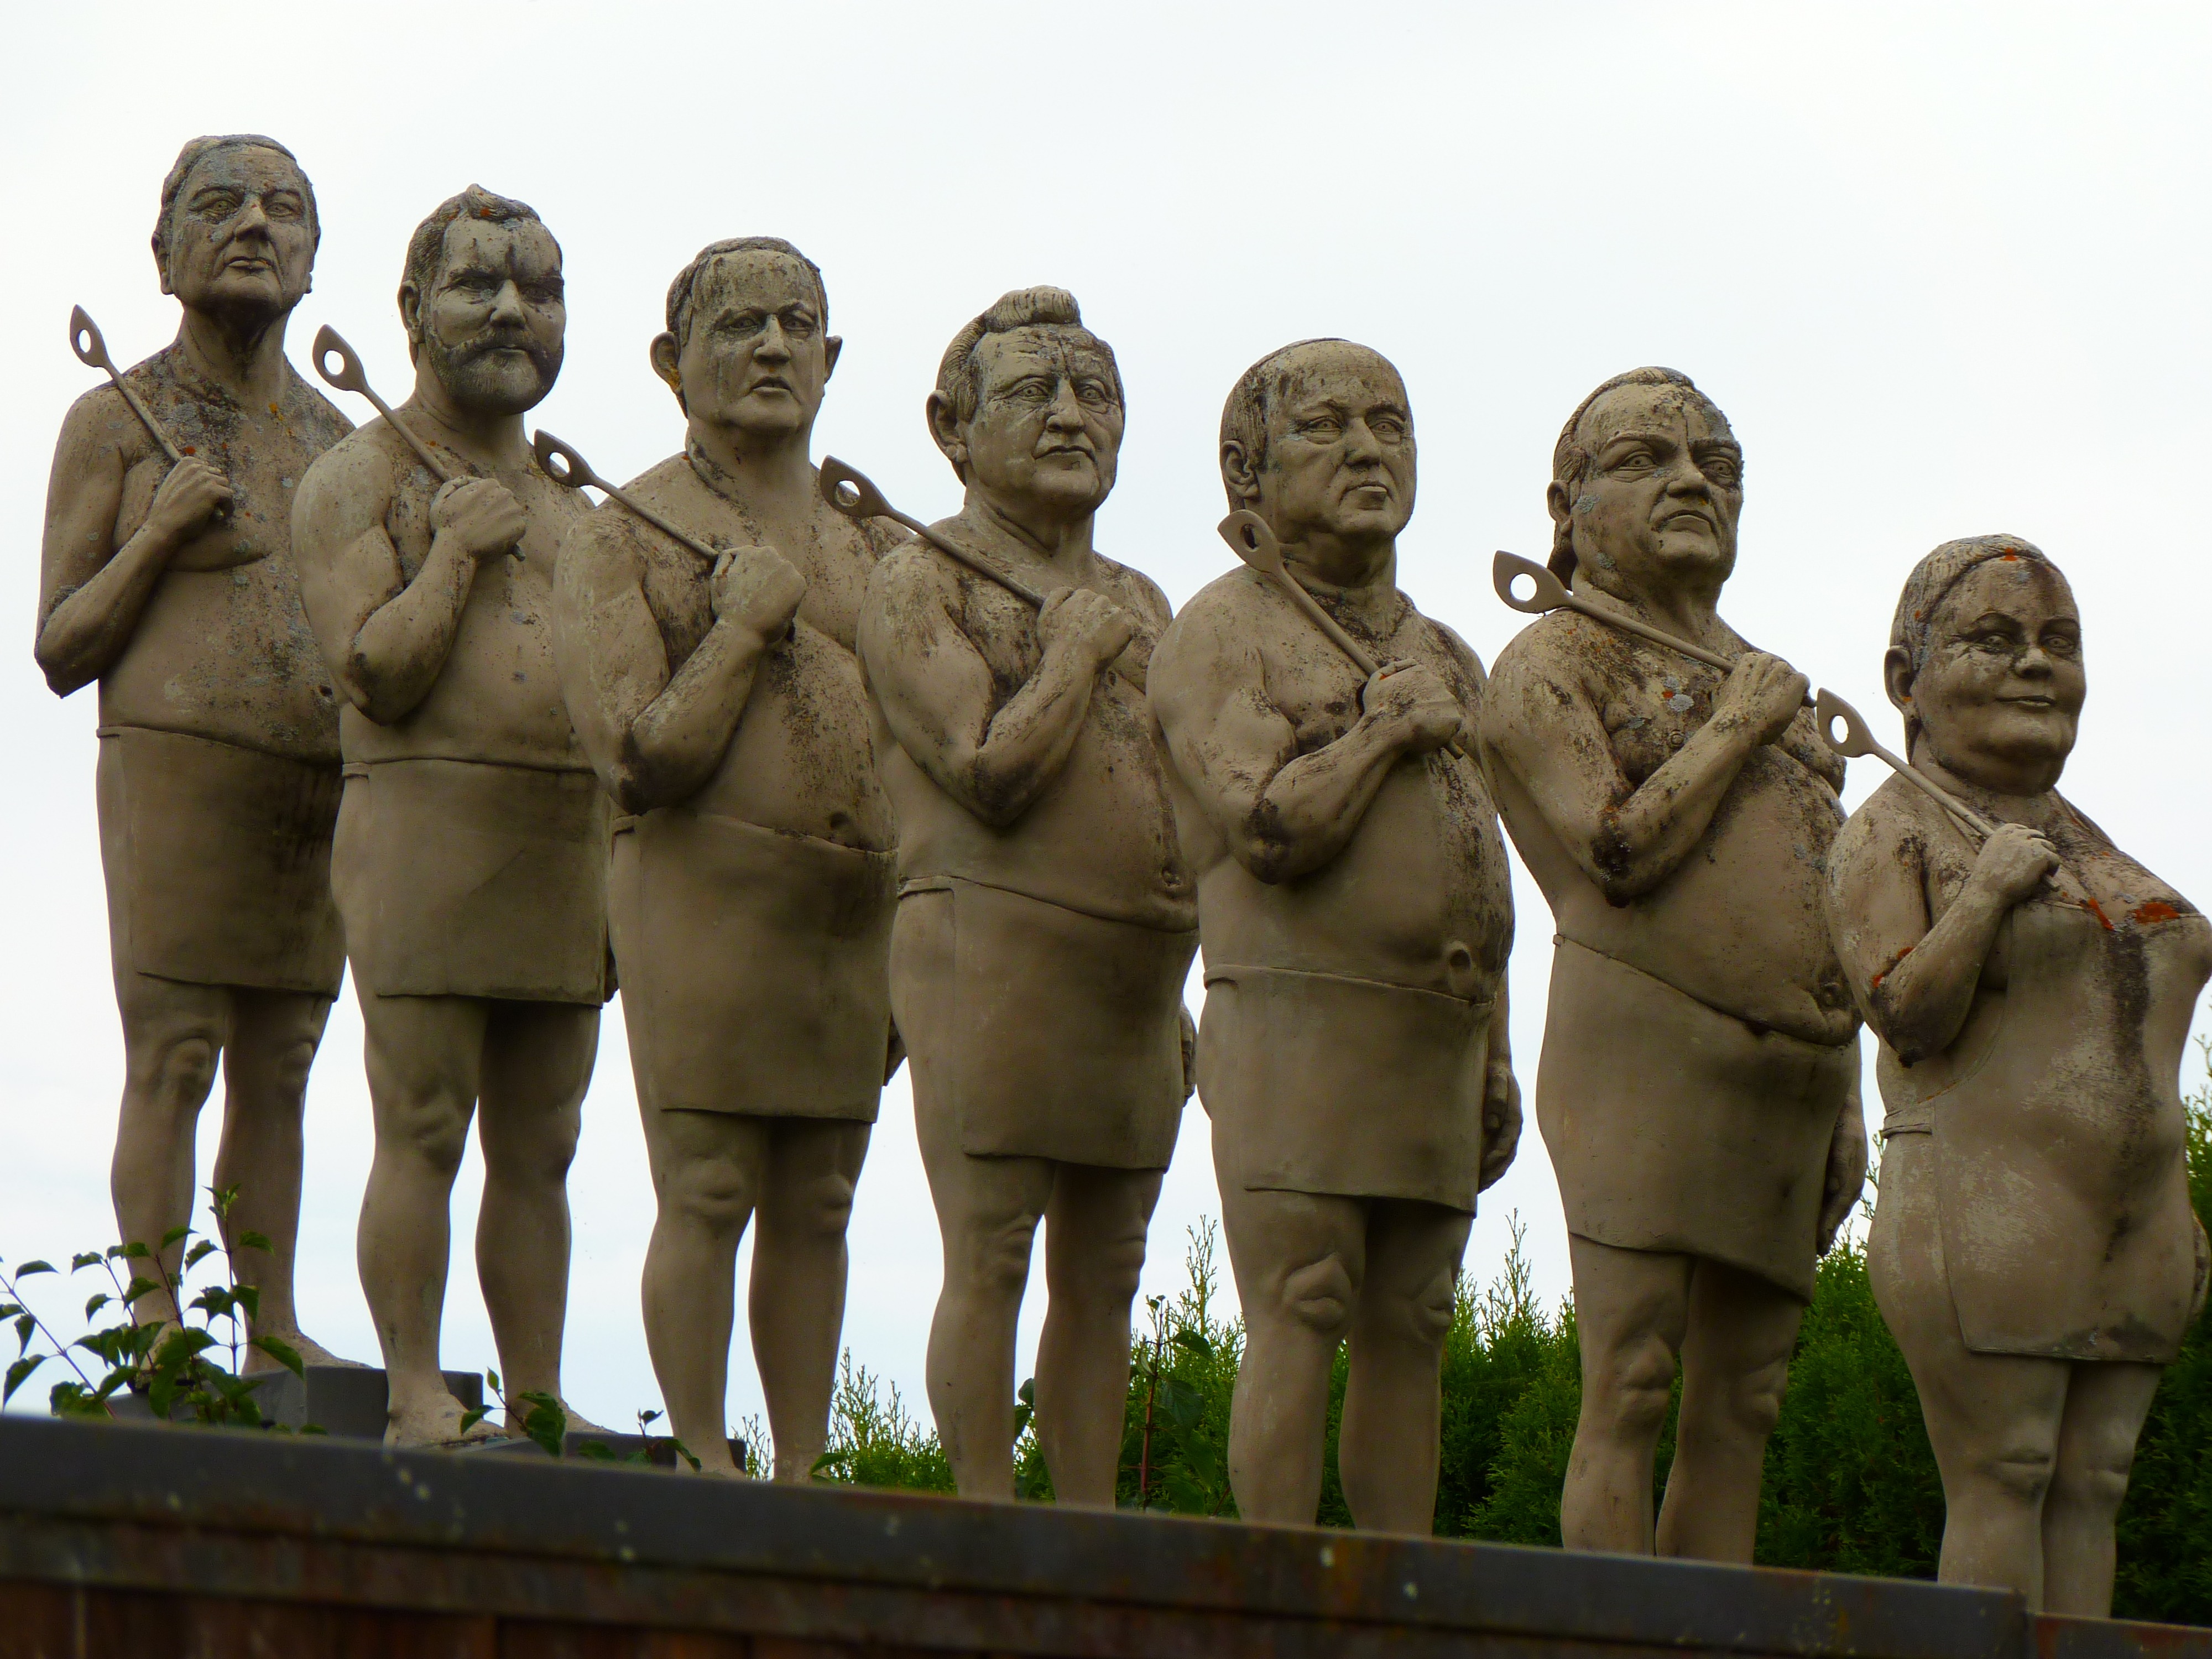
people, stone, monument, military, statue, soldier, army, cook, sculpture, art, team, troop, infantry, ancient history, peter lenk, military officer